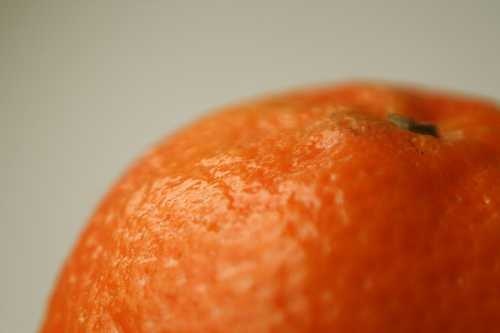
Label: Orange